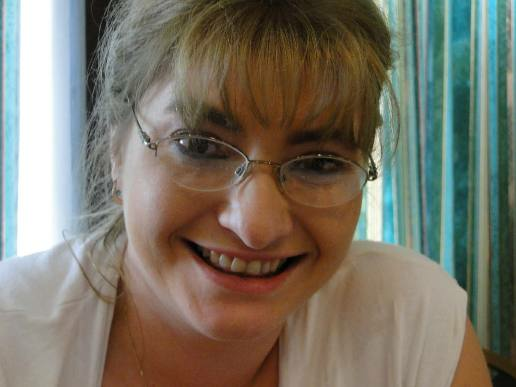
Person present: Yes